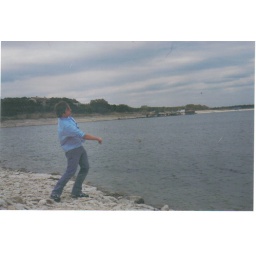
This is my cousin Mat. We went to the lake near my house so I could teach him to skip stones.